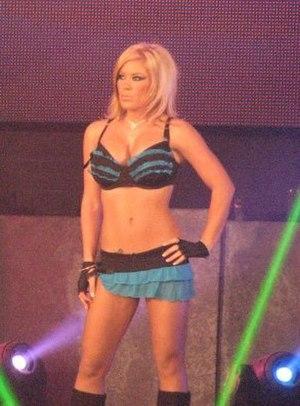
Ashley Nichole Simmons, plus connue sous le pseudonyme de Madison Rayne, est une catcheuse américaine actuellement employée par Impact Wrestling.